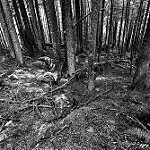
Label: B & W